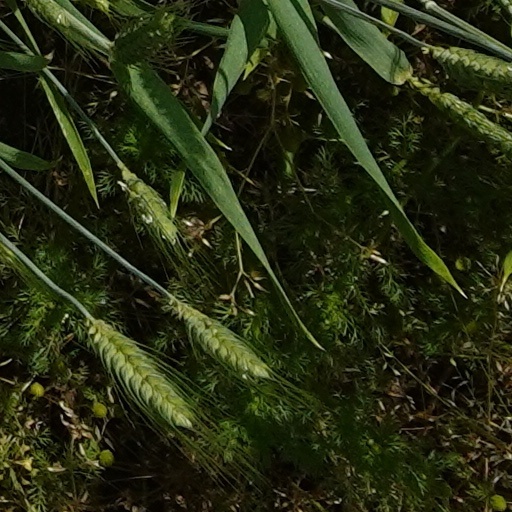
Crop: wheat